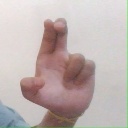
अक्षर: आ